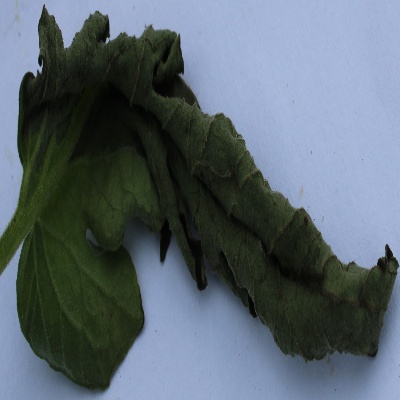
Crop: Tomato
Condition: leaf curl